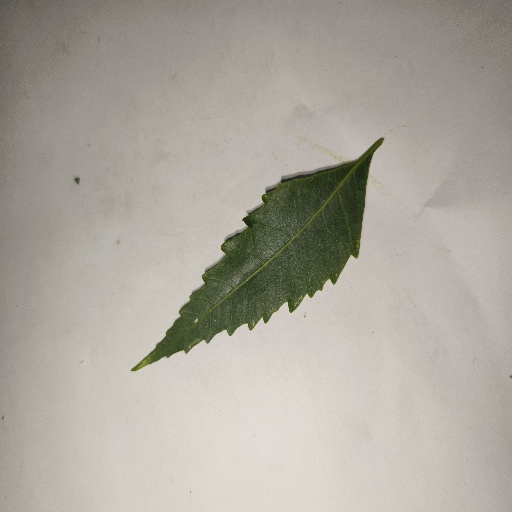
Species: Neem
Leaf condition: Healthy Leaf